Trinucleotide repeat expansion

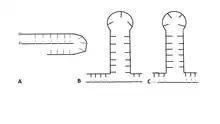
Images of some of the possible intermediate secondary structures: (A) Intramolecular triplex, (B) Triloop, (C) Tetraloop

Depending on the sequence of the repeat, at least three intermediates with different secondary structures are known to form. A CGG repeat will form a G-quadruplex due to Hoogsteen base pairing, while a GAA repeat forms a triplex due to negative supercoiling. CAG, CTG, and CGG repeats form a hairpin. After the hairpin forms, the primer realigns with the 3' end of the newly synthesized strand and continues the synthesis, leading to triplet repeat expansion. The structure of the hairpin is based on a stem and a loop that contains both Watson-Crick base pairs and mismatched pairs. In CTG and CAG repeats, the number of nucleotides present in the loop depends on if the number of triplet repeats is odd or even. An even number of repeats forms a tetraloop structure, while an odd number leads to the formation of a triloop.